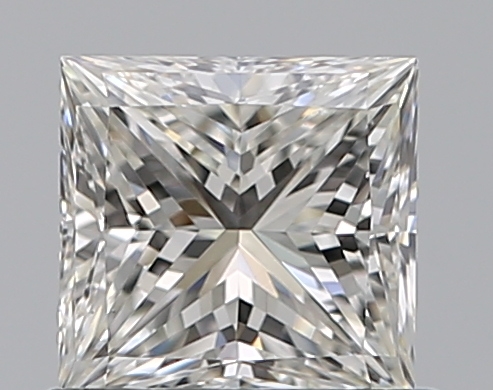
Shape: princess
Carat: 0.7
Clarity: VS1
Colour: I
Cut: EX
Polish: EX
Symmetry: VG
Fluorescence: N
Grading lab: GIA
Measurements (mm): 4.94 x 4.84 x 3.56